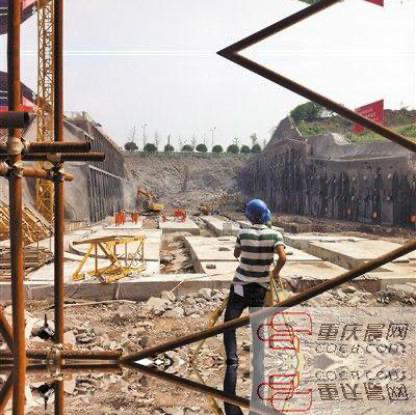
Objects in the image:
label: helmet